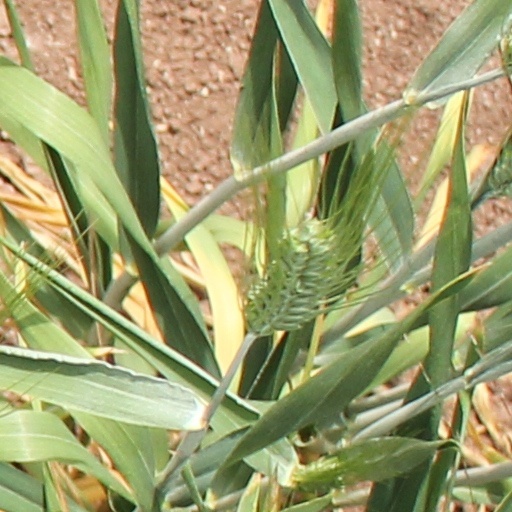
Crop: wheat